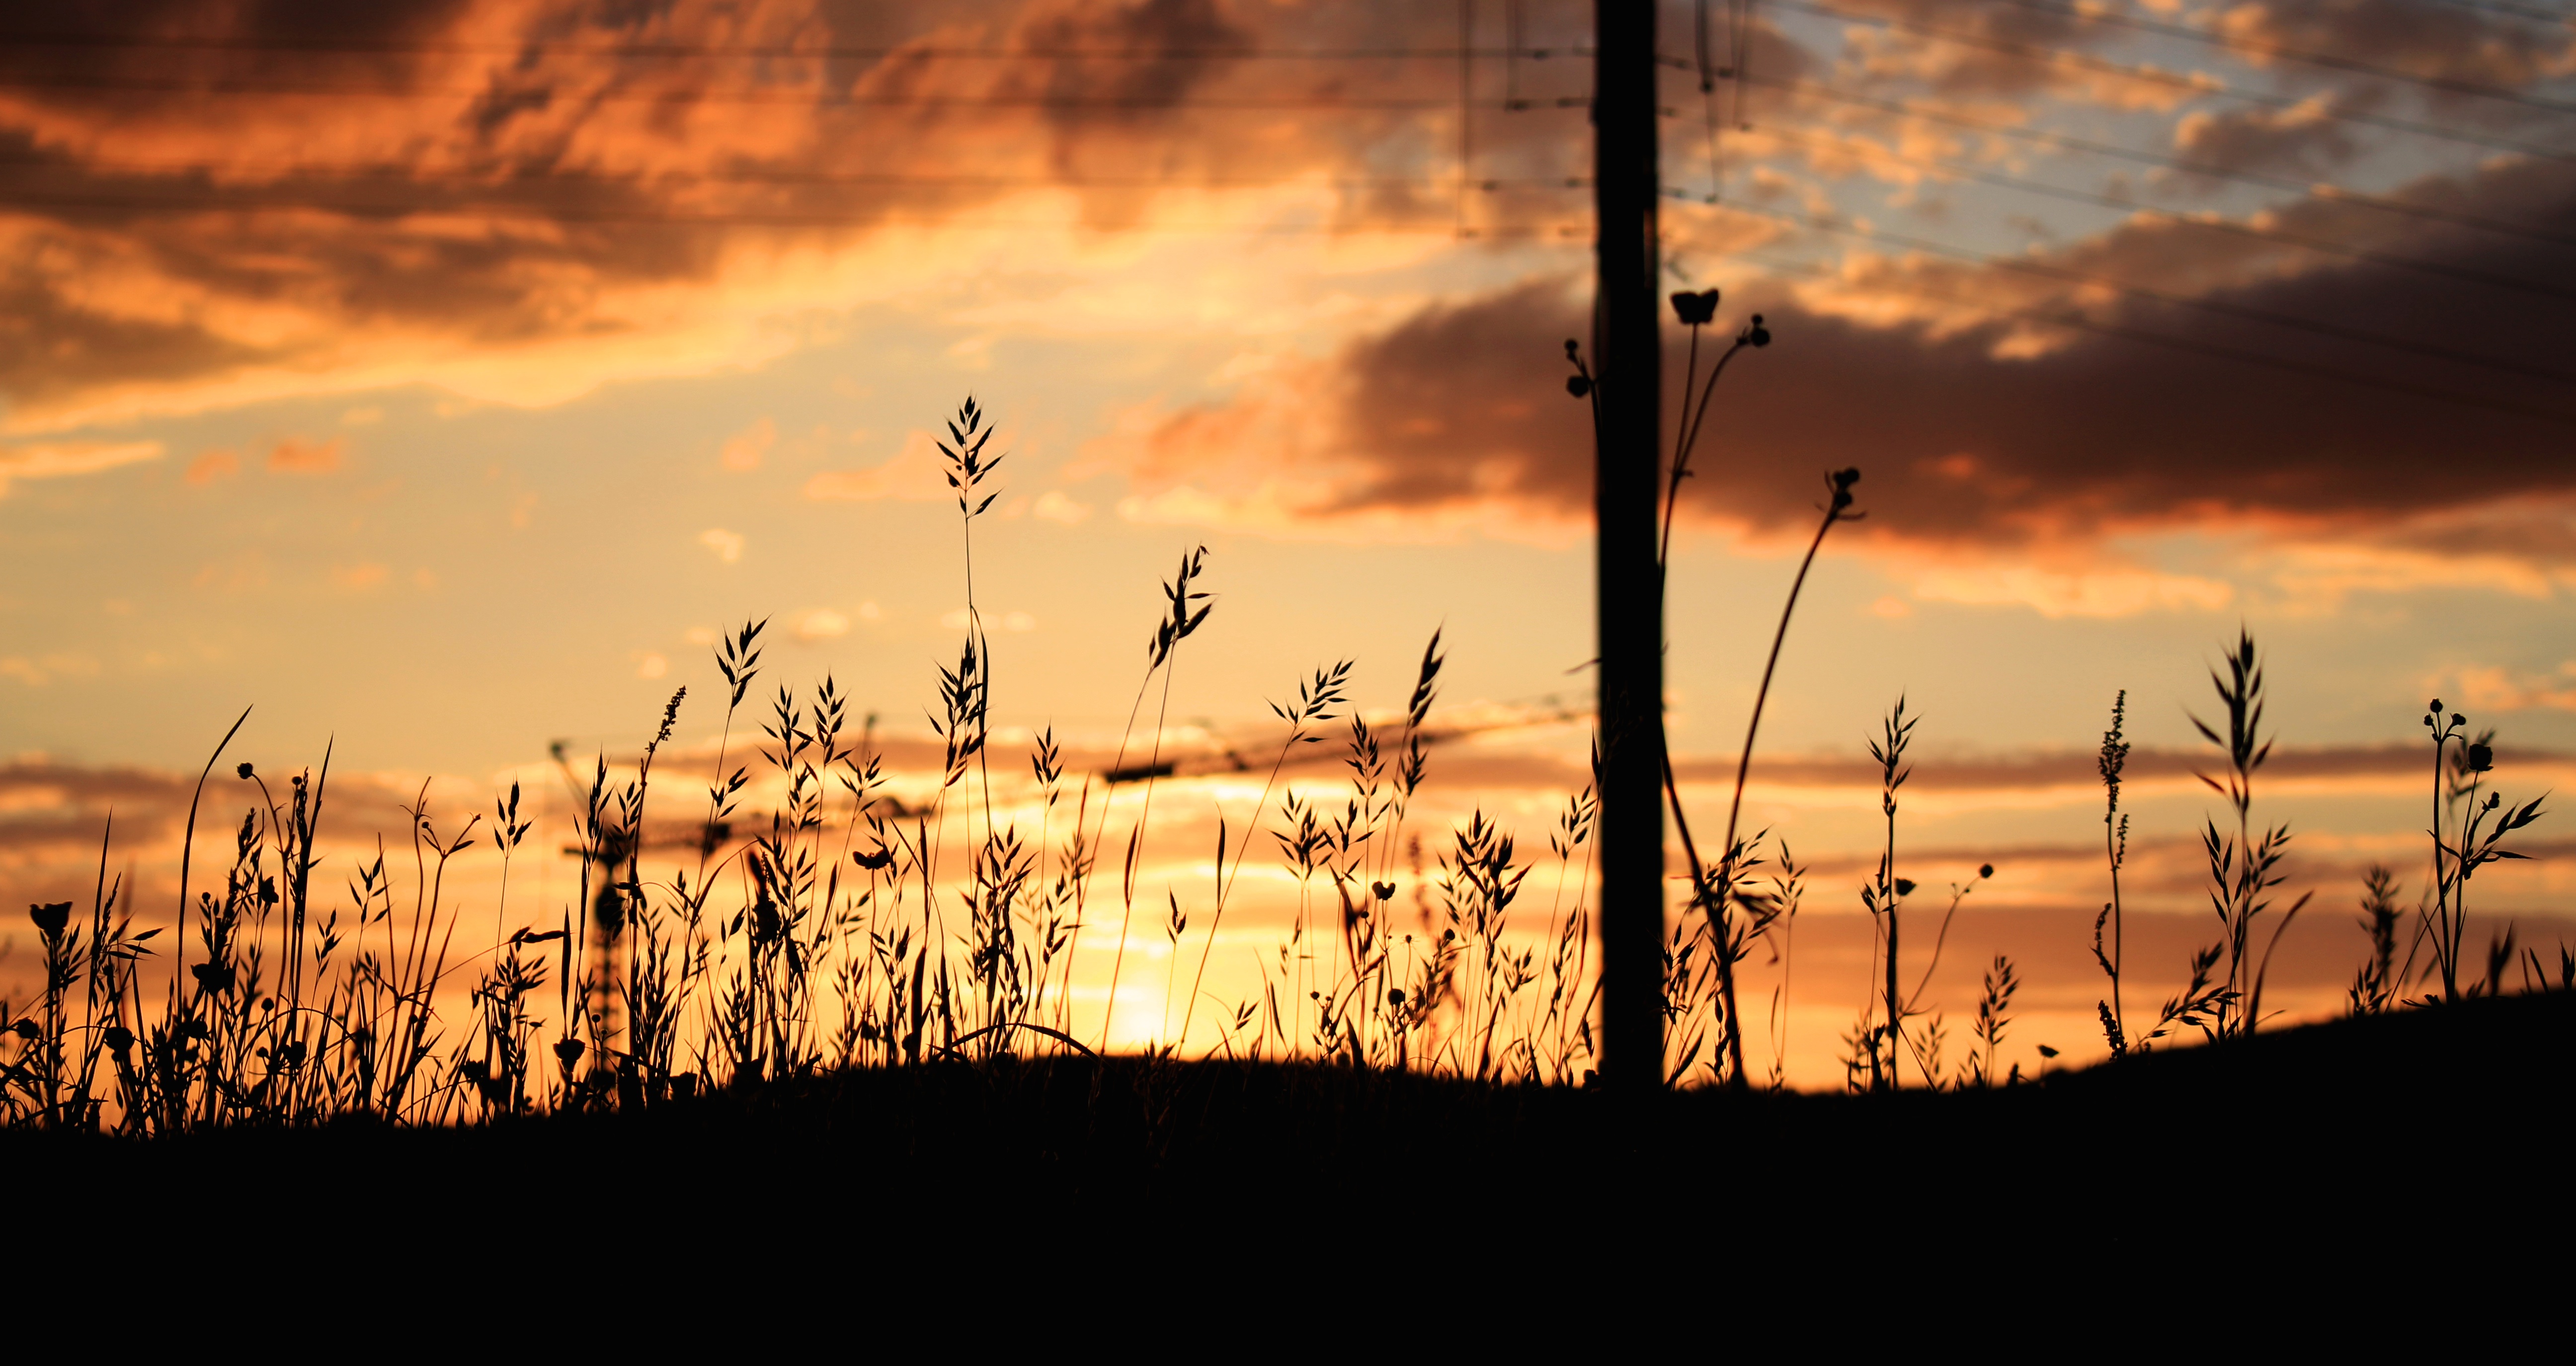
nature, horizon, cloud, plant, sky, sun, sunrise, sunset, sunlight, morning, dawn, dusk, evening, orange, yellow, afterglow